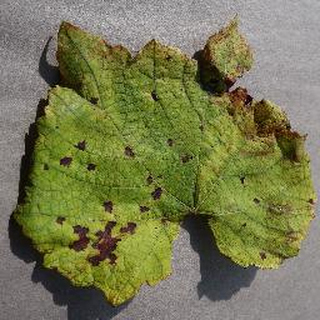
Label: grape_leaf_blight